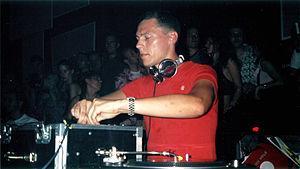
Tiësto, de son vrai nom Tijs Verwest, né le 17 janvier 1969 à Bréda, est un disc jockey, compositeur et producteur musical néerlandais. Il est considéré comme une grande figure de la musique électronique, aux côtés notamment de Paul van Dyk, Calvin Harris, Hardwell, David Guetta et Armin van Buuren ; DJ Magazine le classe « plus grand DJ de tous les temps » et Mixmag meilleur DJ du monde.